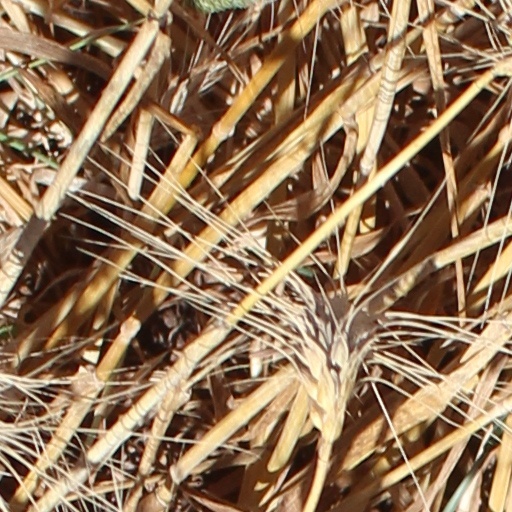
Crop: wheat